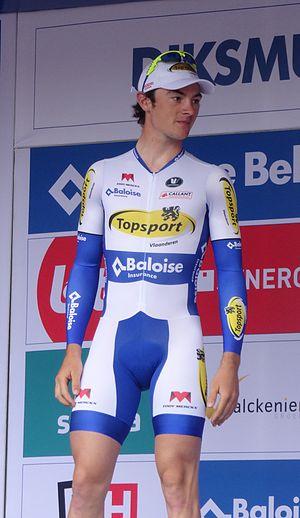
Reportage photographique réalisé le vendredi 30 mai à l'occasion du contre-la-montre individuel de la troisième étape du Tour de Belgique 2014 à Dixmude, Belgique.